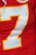
Number: 7